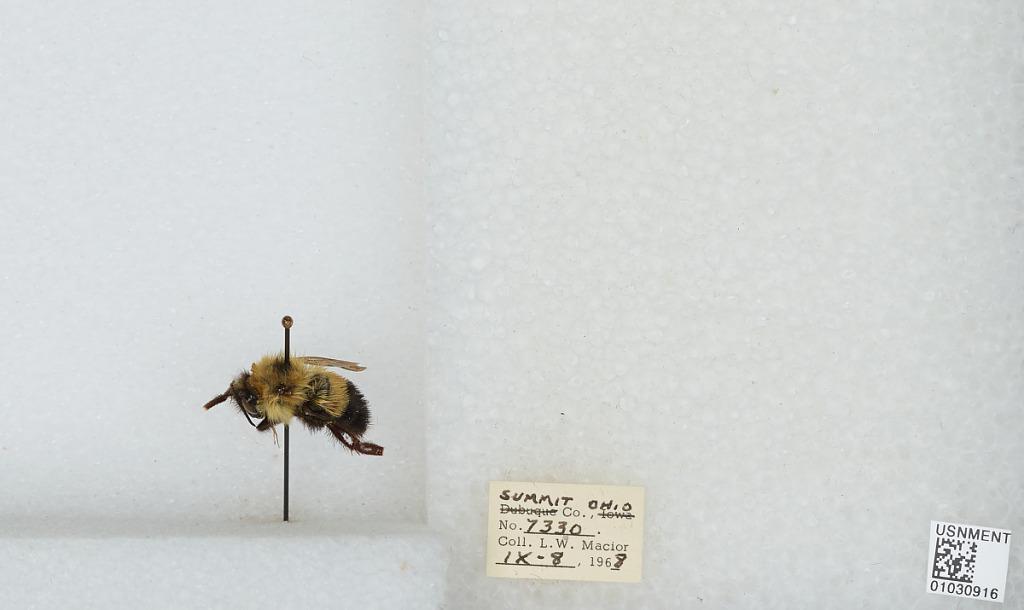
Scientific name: Bombus (Pyrobombus) vagans vagans Smith
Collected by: L. Macior
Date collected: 1968-9-8
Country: United States
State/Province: Ohio
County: Summit
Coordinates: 41.0917, -81.5594